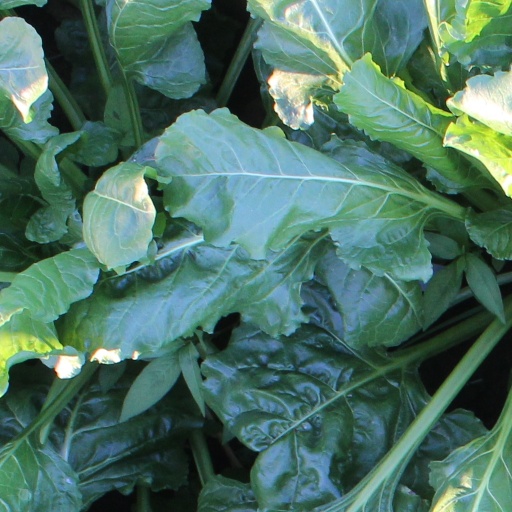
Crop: sugar beet